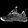
Label: Sneaker